Presidente Hayes Department

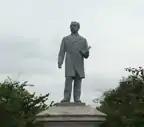
Monumento de Benjamín Aceval

The temperature reaches in summer and drops to in winter. The average temperature is . The average amount of precipitation is between annually.